Fernando Alonso

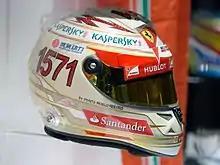
The racing helmet Alonso wore at the 2013 Indian Grand Prix to commemorate him scoring 1571 career points

Before the 2017 Australian Grand Prix, Zak Brown said to Alonso they should enter the 2017 Indianapolis 500 to which Alonso suggested he was joking. The idea later re-emerged in a conversation in Los Angeles, when Alonso told Brown he was happy with the idea since McLaren had won it before. He and his manager Garcia Abad met Brown and Éric Boullier in China to talk more about the plan and said he would decide the next day. Alonso told Brown he wanted to race at Indianapolis and told him it was "a good decision for everyone: a win, win for myself, for F1, the fans, everyone'." Brown then spoke to the IndyCar Series chief executive officer Mark Miles and discovered that there were no Honda-powered cars. Miles met the Andretti Autosport owner Michael Andretti, who got driver Stefan Wilson to agree to forego his planned entry in partnership with Michael Shank Racing and allow Alonso to drive instead.